Charlie Watts

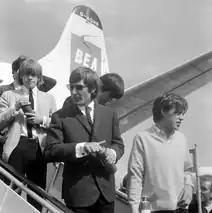

Watts was involved in many activities outside his life as a member of the Rolling Stones. In December 1964, he published a cartoon tribute to Charlie Parker titled "Ode to a High Flying Bird". Although he made his name in rock, his personal tastes lay principally in jazz.